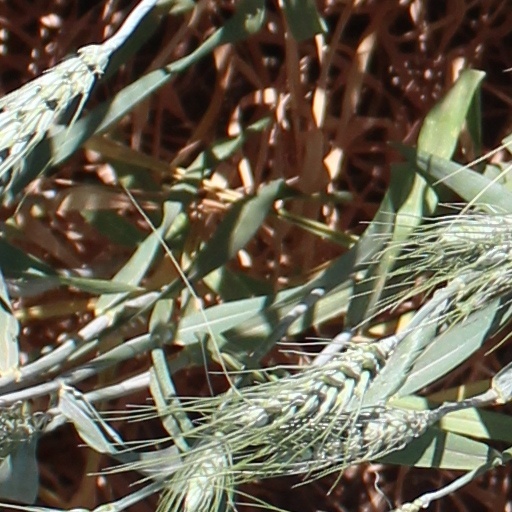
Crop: wheat